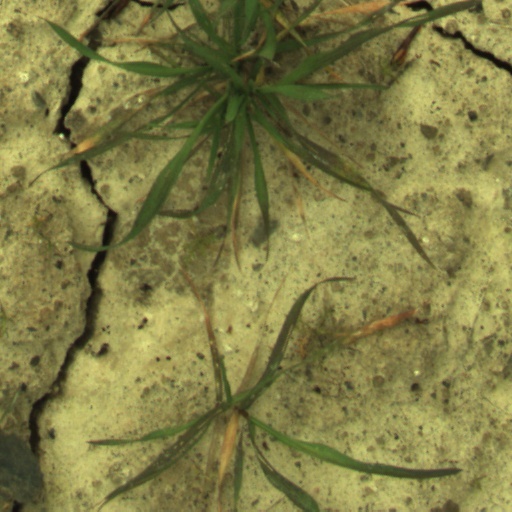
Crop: wheat